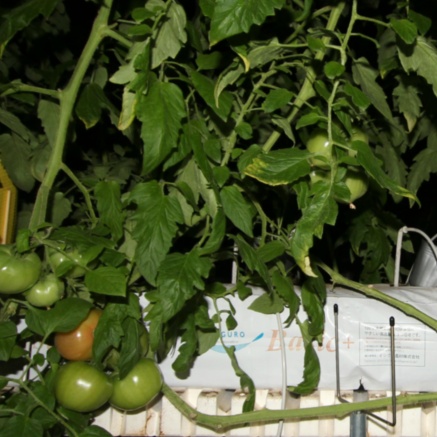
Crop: tomato